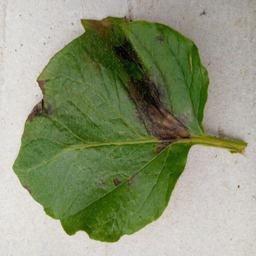
Etiqueta: Late Blight